Perfect Alibi

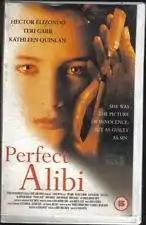

Perfect Alibi is a 1995 American crime film directed by Kevin Meyer and starring Teri Garr and Hector Elizondo. It is based on the 1990 novel "Where's Mommy Now?" by Rochelle Majer Krich.